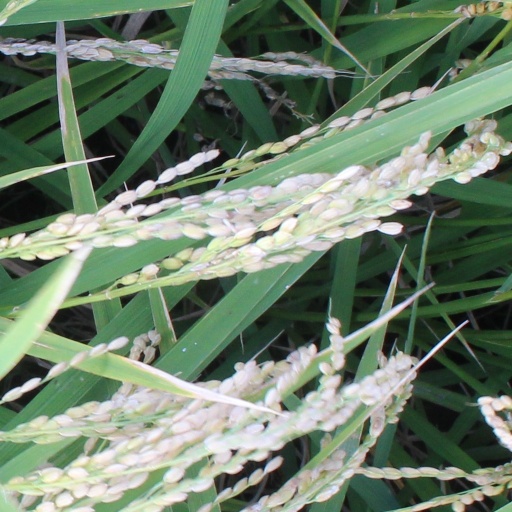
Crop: rice